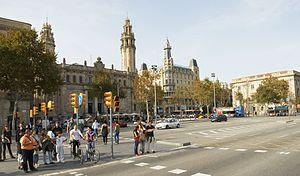
La Cursa de Bombers est une course à pied d'une distance de 10 km se déroulant tous les ans dans la ville de Barcelone, en Espagne. Créée en 1999, l'épreuve fait partie du circuit international des IAAF Road Race Label Events, dans la catégorie des « Labels de bronze ».